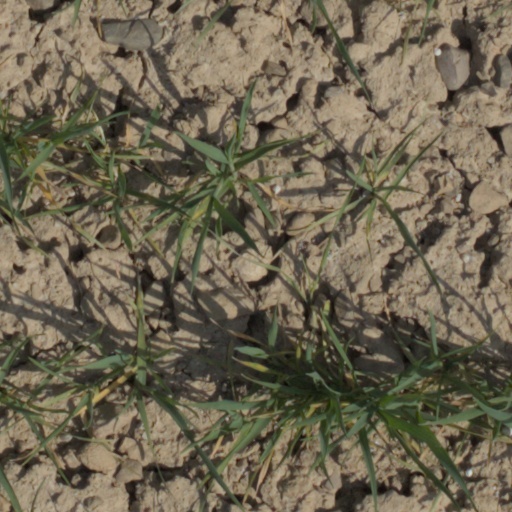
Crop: wheat